Answer in natural language. Is hemnes day bed (marked A) to the right of blue tartanpatterned dog bed (marked B)? Choose between the following options: yes or no
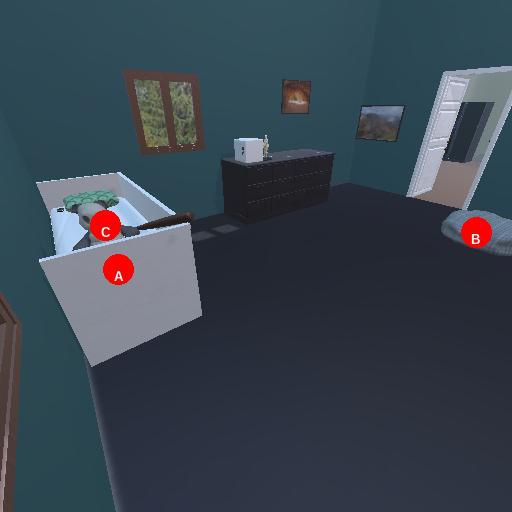
<answer>no</answer>